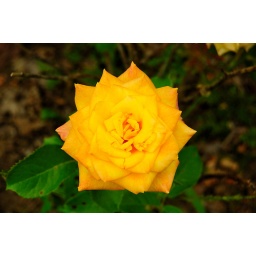
A yellow rose in my friend Mike's yard.